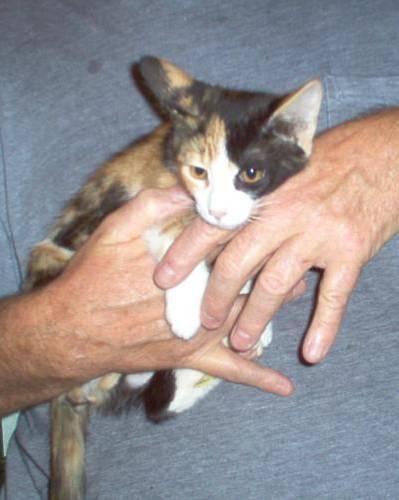
cat